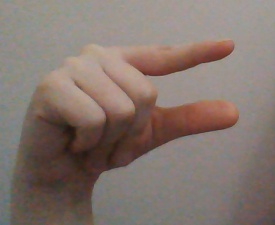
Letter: dal